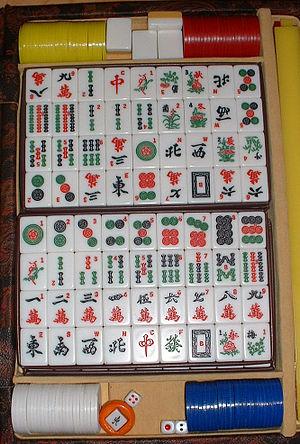
Le mah-jong est un jeu de société d'origine chinoise qui se joue à quatre joueurs, avec des pièces appelées tuiles.